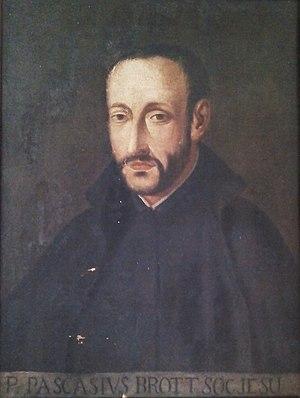
Joannes Cieremans, né à Bois-le-Duc le 7 avril 1602 et décédé à Olivence le 20 juin 1648, est un prêtre jésuite des Pays-Bas méridionaux, mathématicien, architecte et ingénieur militaire. Il fut actif surtout au Portugal. En 1646 il est expulsé de la Compagnie de Jésus pour insubordination.